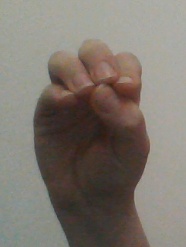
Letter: ha